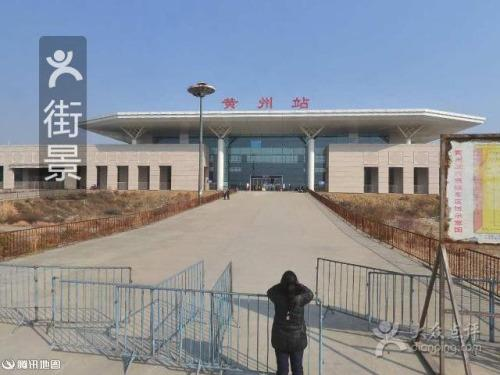
地标名称：黄州站
所在城市：黄冈市·黄州区